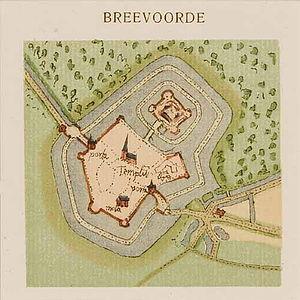
Bredevoort est une petite ville fortifiée néerlandaise de la commune d'Aalten dans la région de l'Achterhoek, située dans l'est de la Gueldre.